Substance use disorder

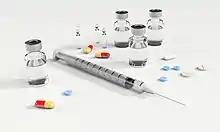
A variety of drugs and drug paraphernalia

Substance use disorder (SUD) is the persistent use of drugs despite substantial harm and adverse consequences to self and others. Related terms include "substance use problems" and "problematic drug or alcohol use". Along with substance-induced disorders (SID) they are encompassed in the category substance-related disorders.